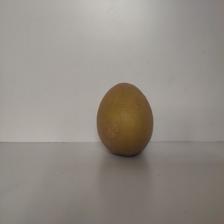
Size: Large